Maine Diner

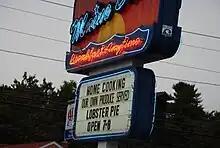
Maine Diner's sign, touting their lobster pie and fresh produce

The Maine Diner is a diner in Wells, Maine. It serves breakfast, lunch, and dinner. The diner, which has a seating capacity of 90 and a year-round staff of about 60, serves an average of 1,200 to 1,500 patrons on a peak summer day. The restaurant is known for its seafood chowder and lobster pie and other Down East fare. It serves breakfast all day. Many of its vegetables and herbs come from a garden behind the building.